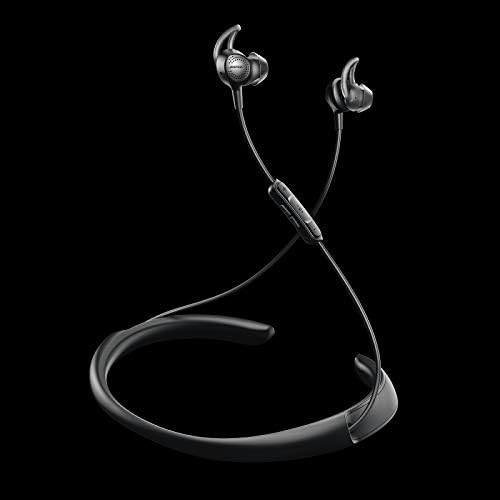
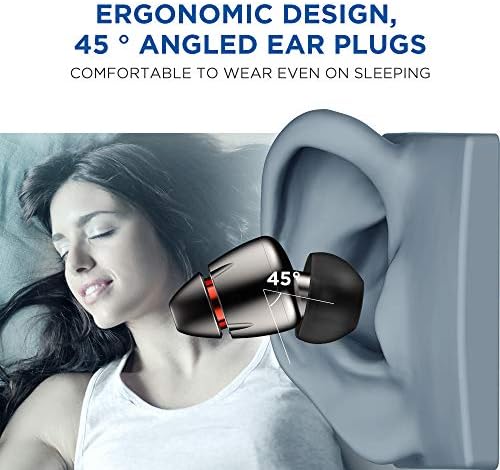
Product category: headphones
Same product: no